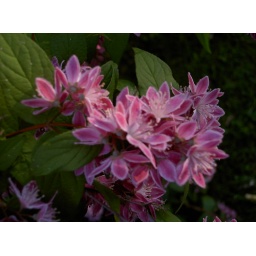
A close up of the flowers on the bush that is taking over the front of our house